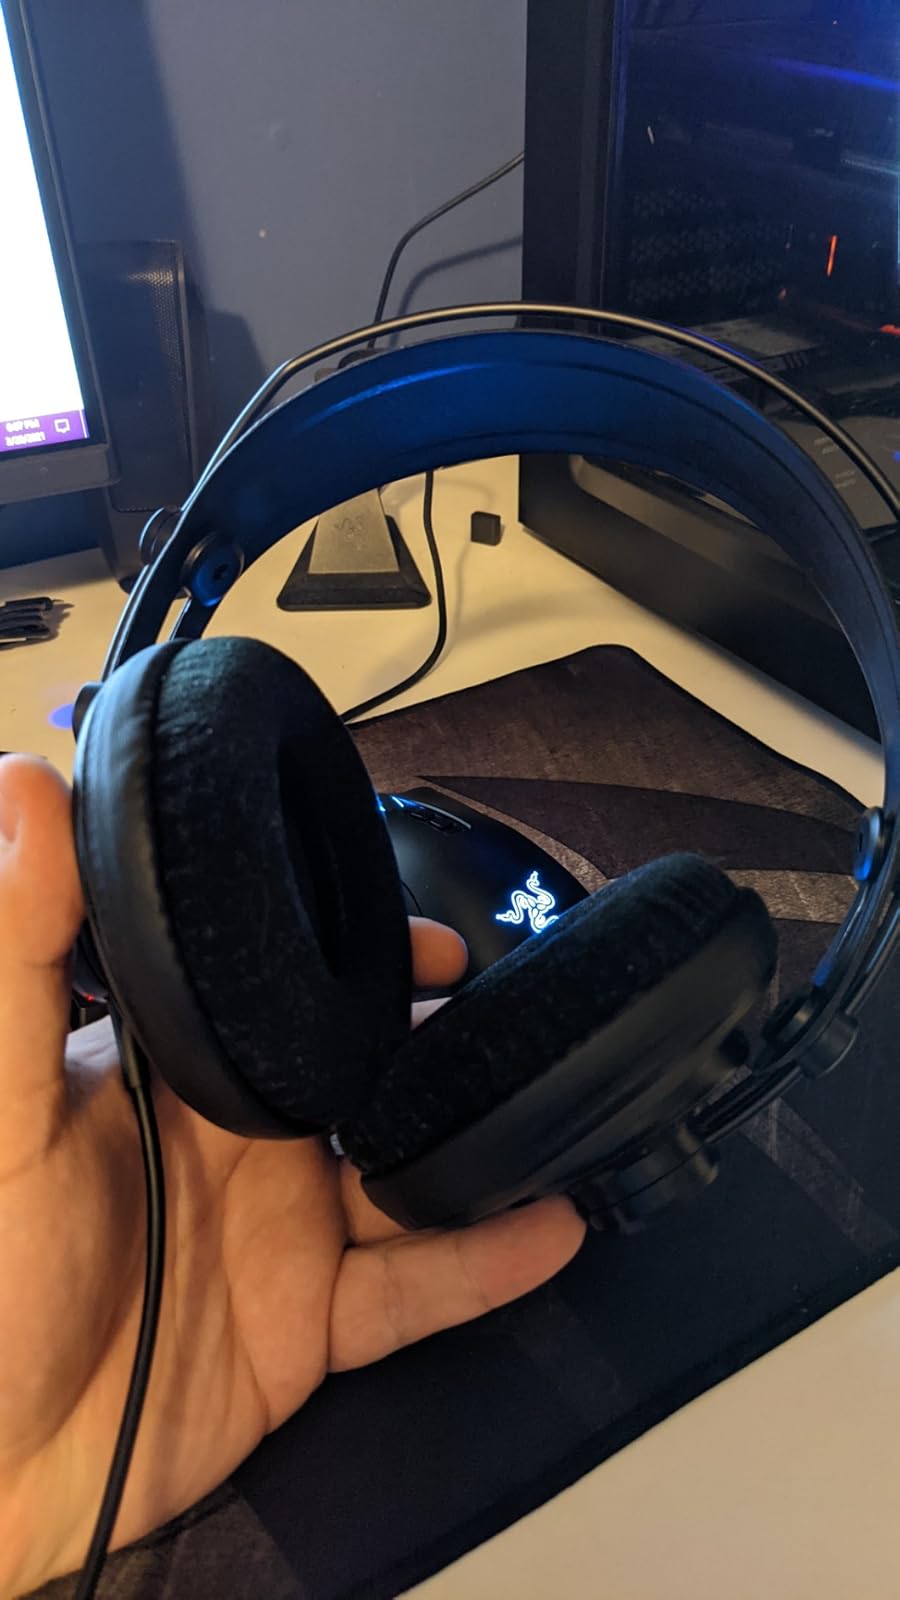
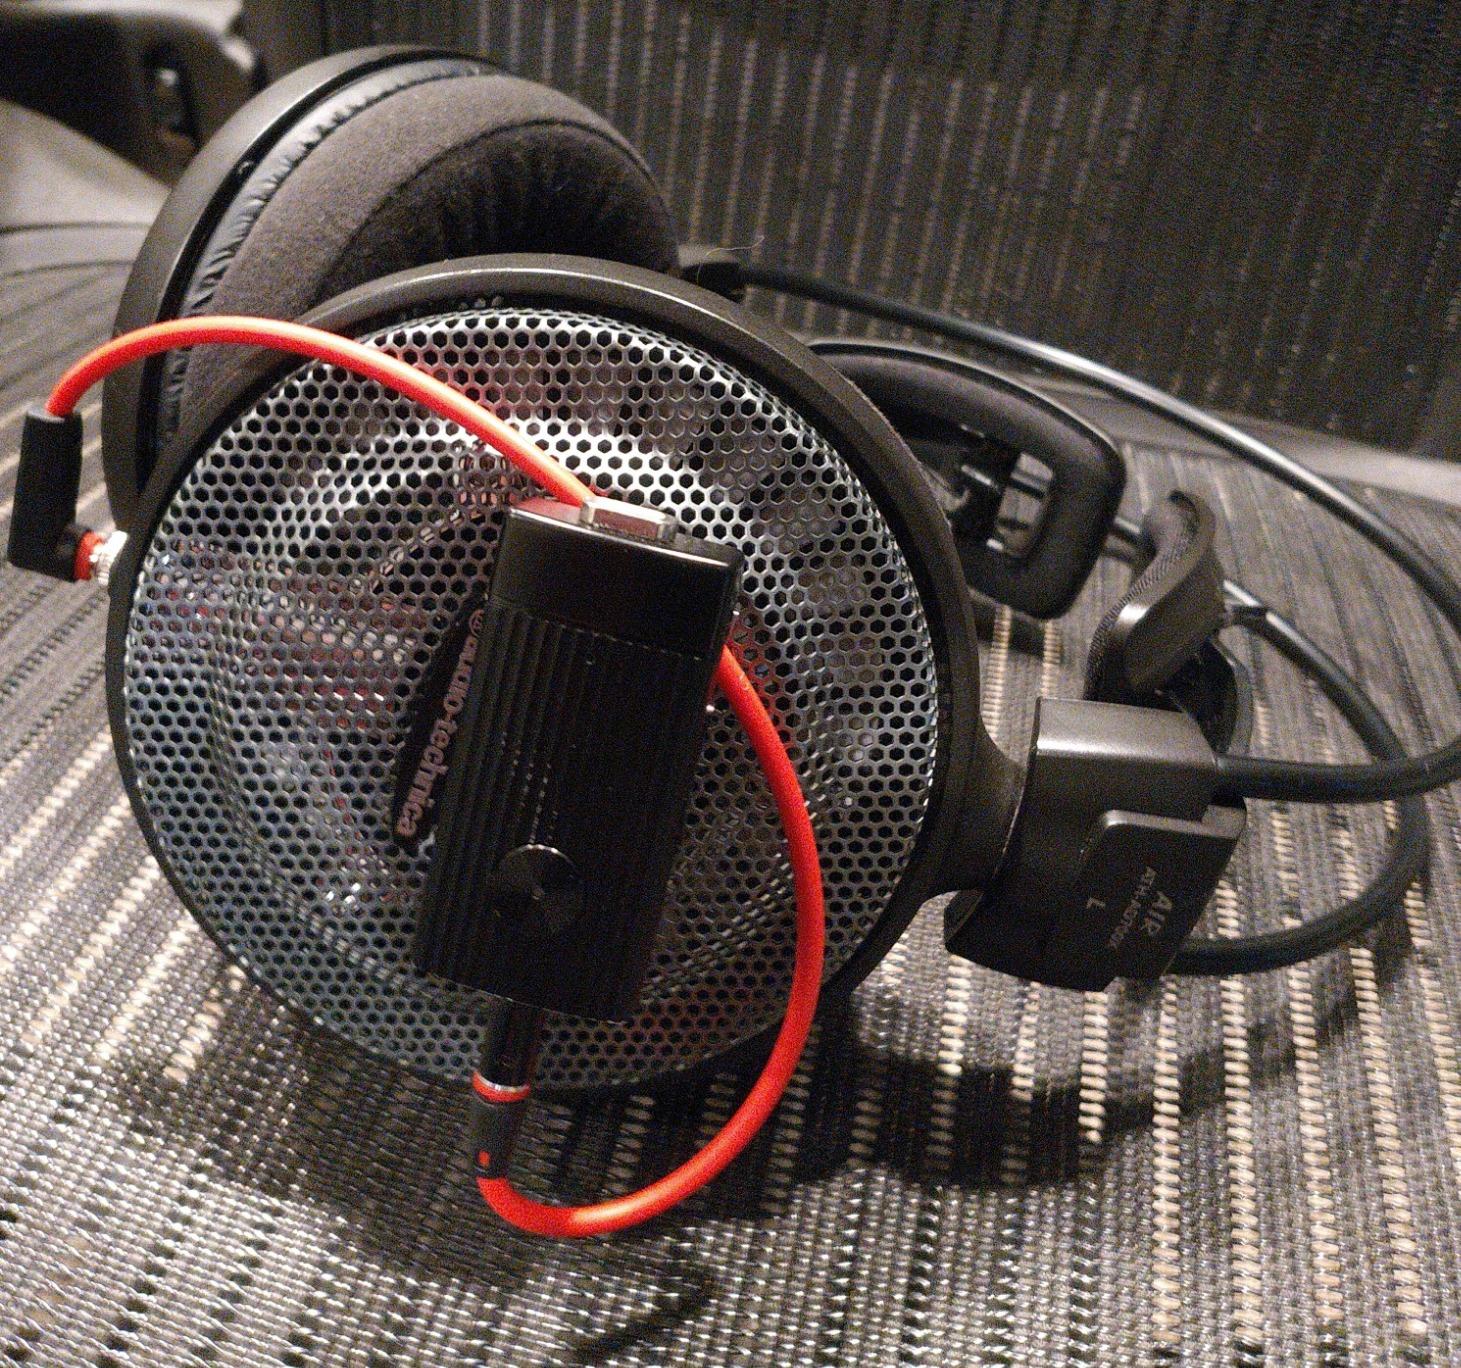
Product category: headphones
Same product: no